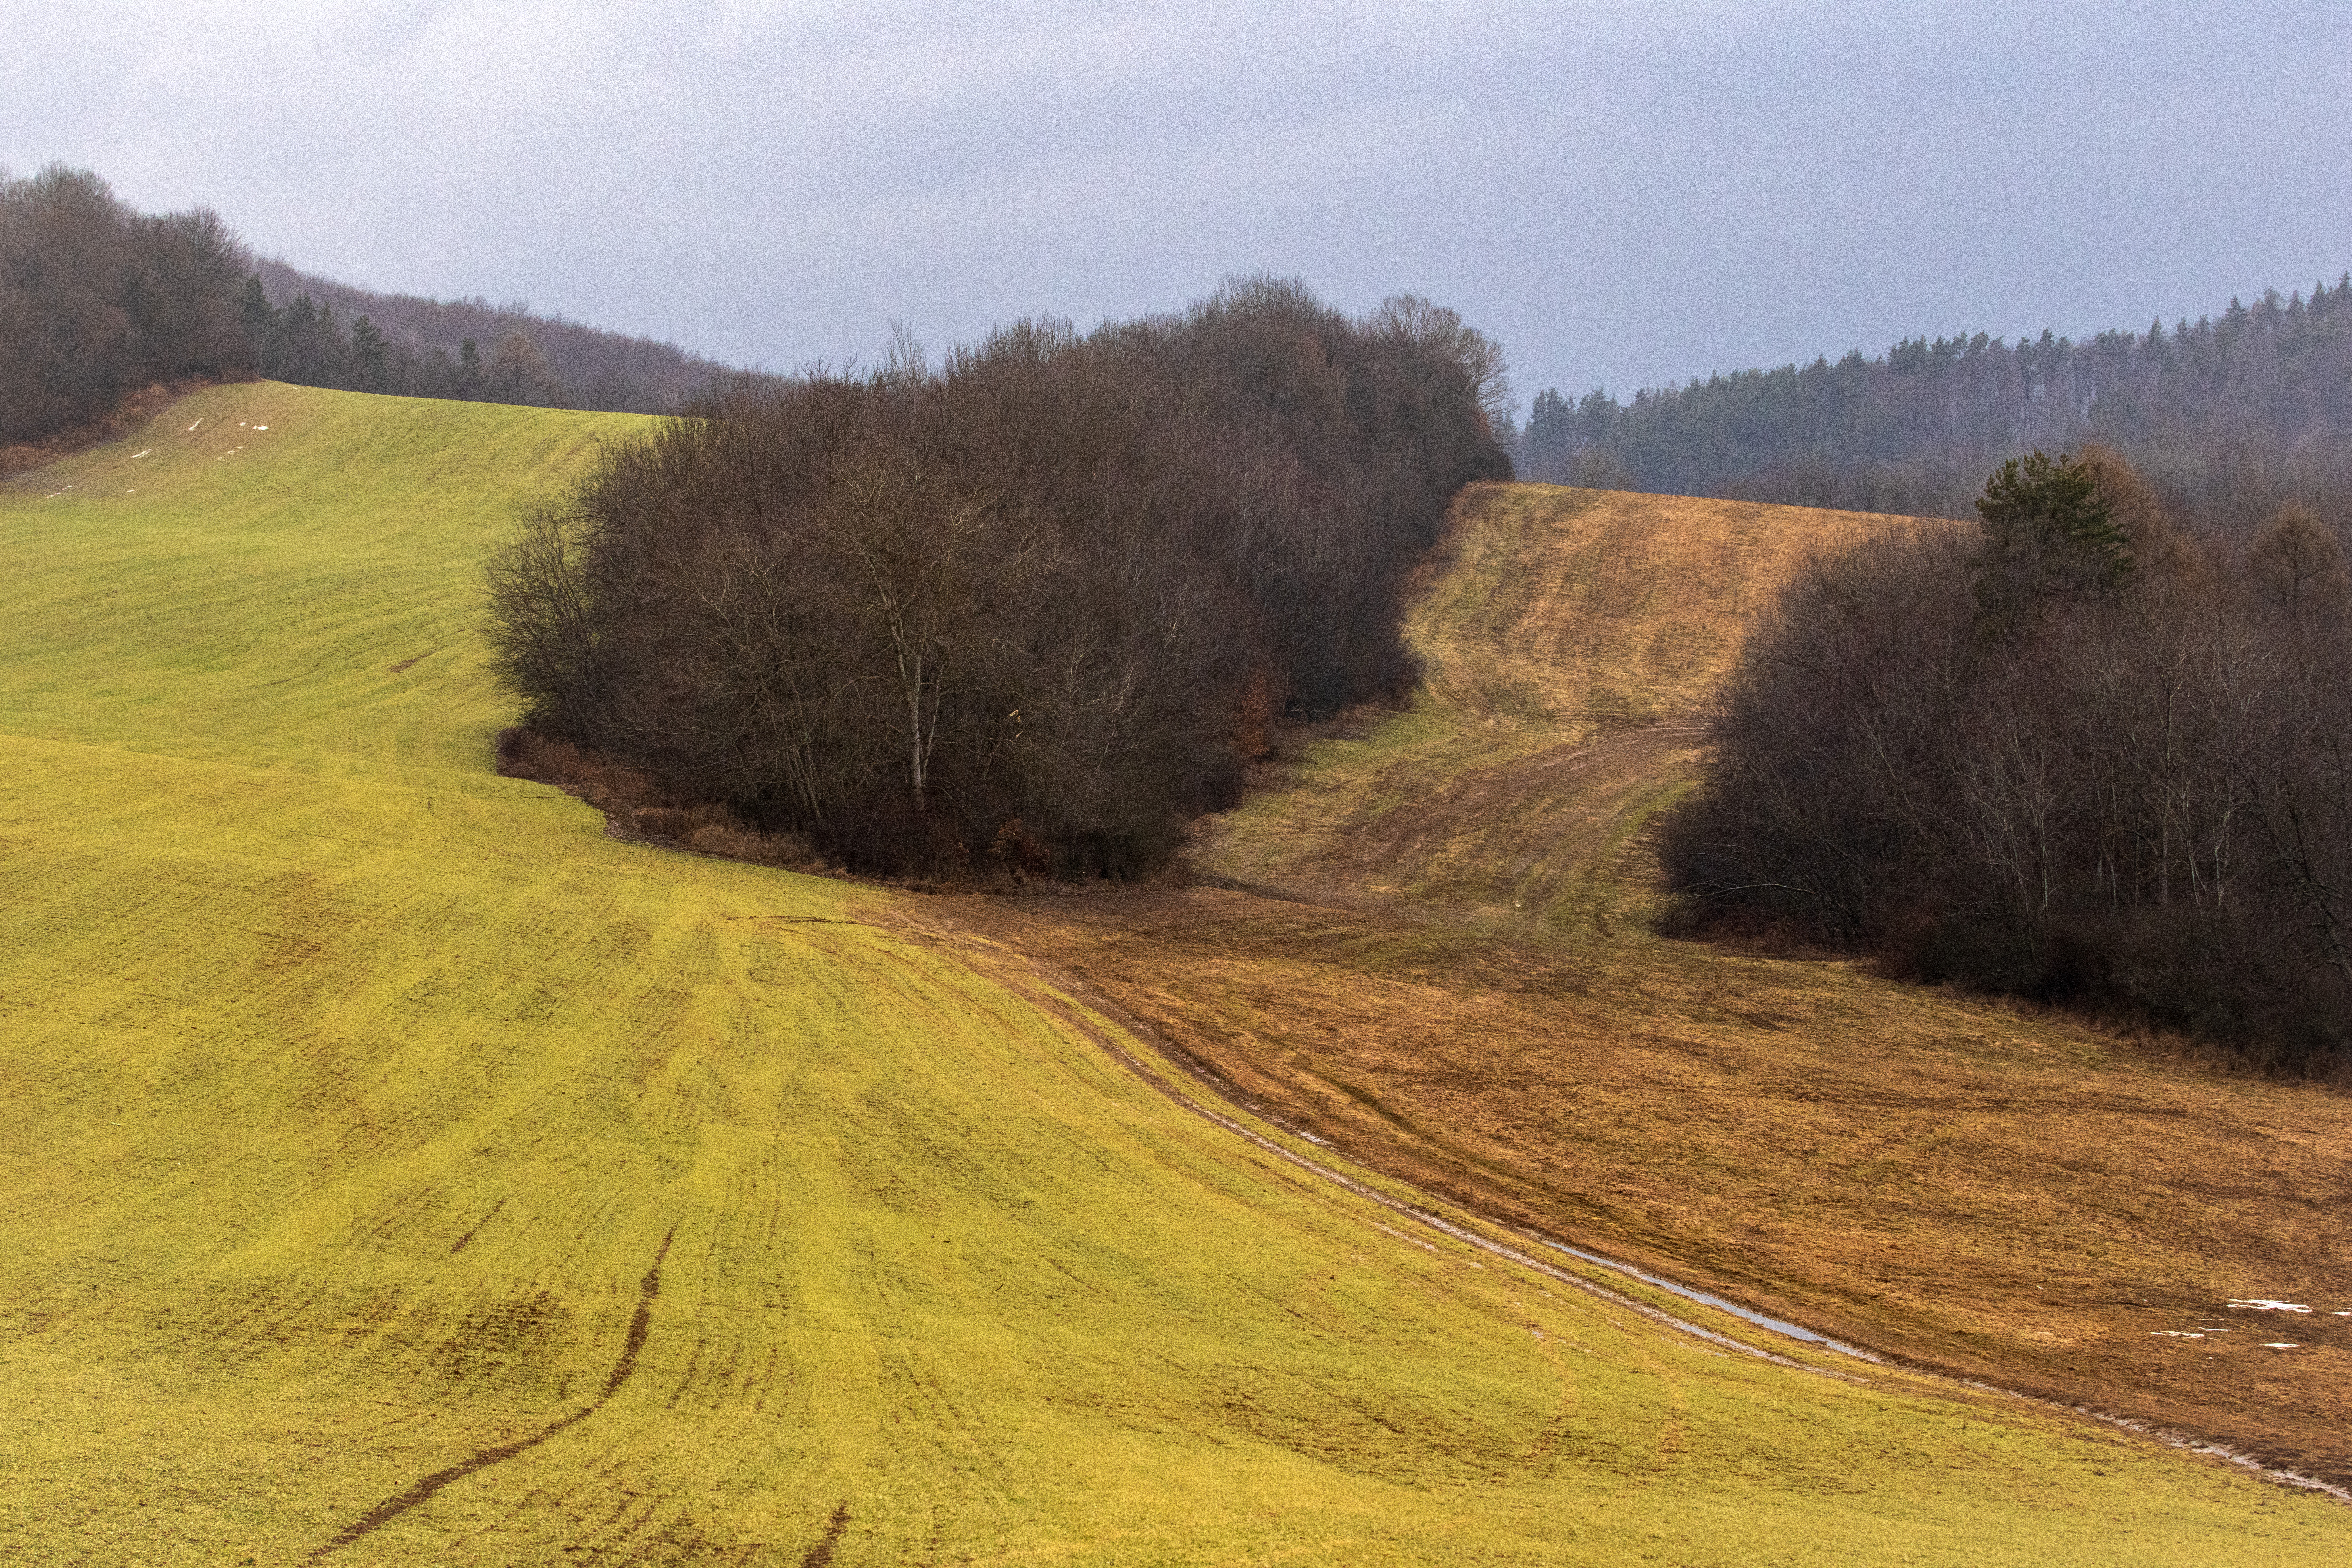
fields, cloud, sky, plant, tree, slope, natural landscape, land lot, agriculture, plain, landscape, grass, grassland, meadow, grass family, road, prairie, hill, event, soil, pasture, plateau, hay, field, dirt road, mountain, plantation, conifer, crop, steppe, forest, harvest, farm, shadow, straw, shrubland